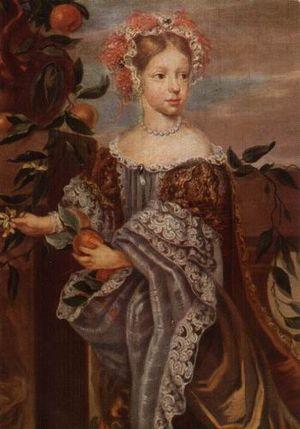
Léopoldine Éléonore de Palatinat-Neubourg, a été par la naissance comtesse Palatine de Neubourg et membre de la Maison de Wittelsbach.